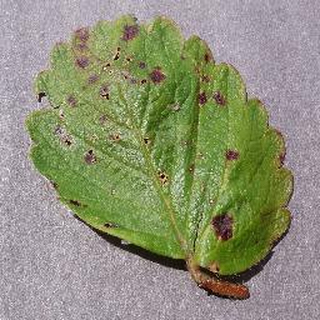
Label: strawberry_leaf_scorch